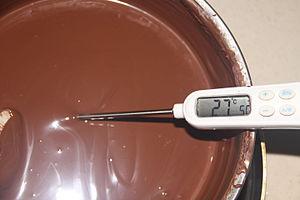
Le chocolat [ ʃɔkɔla], terme d'origine mésoaméricaine, est un aliment plus ou moins sucré produit à partir de la fève de cacao. Celle-ci est fermentée, torréfiée, broyée jusqu'à former une pâte de cacao liquide dont est extraite la matière grasse appelée beurre de cacao. Le chocolat est constitué du mélange, dans des proportions variables, de pâte de cacao, de beurre de cacao et de sucre ; auxquels sont ajoutées éventuellement des épices, comme la vanille, ou des matières grasses végétales.